Donald Hiss

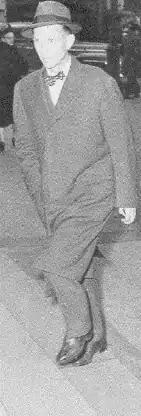

Donald Hiss (December 15, 1906 – May 18, 1989), also known as "Donie" and "Donnie", was the younger brother of Alger Hiss. Donald Hiss's name was mentioned during the 1948 hearings wherein his more famous and older brother, Alger, was accused of spying for the Soviet Union, and two years later convicted of perjury before the House Un-American Activities Committee (HUAC).